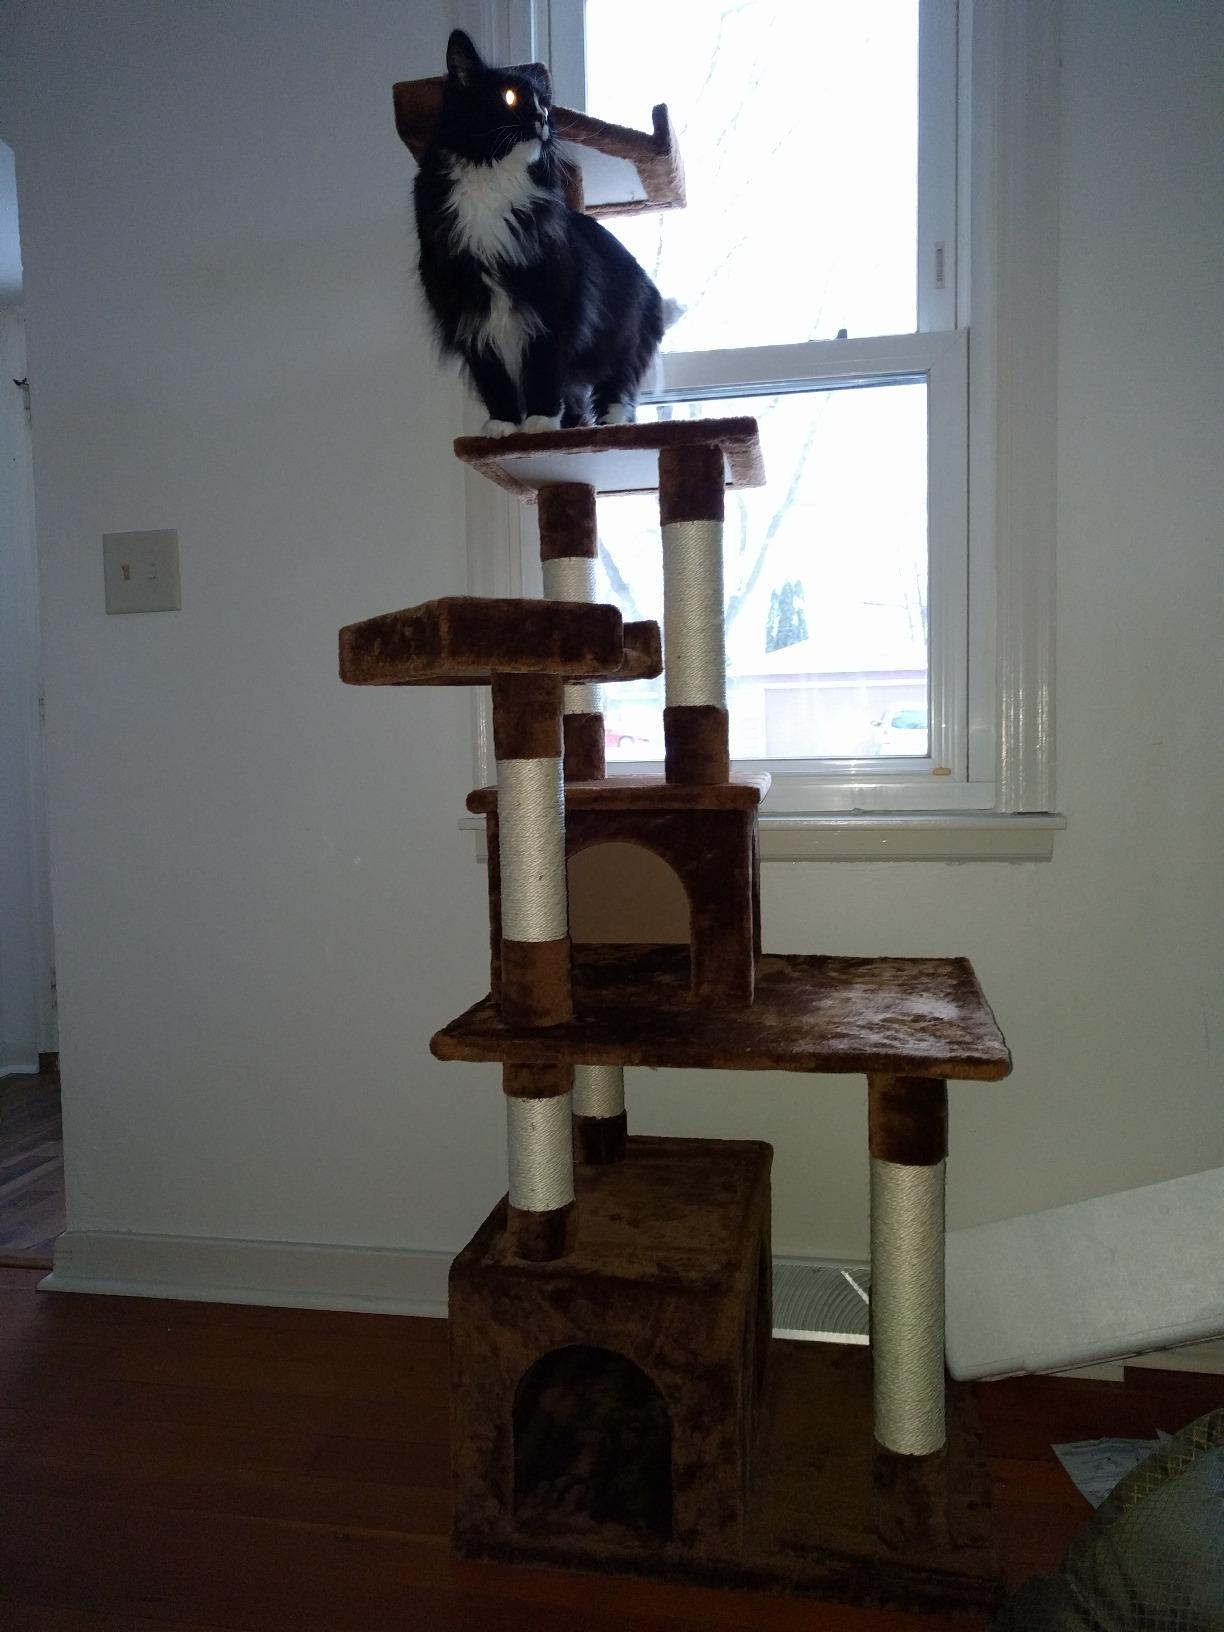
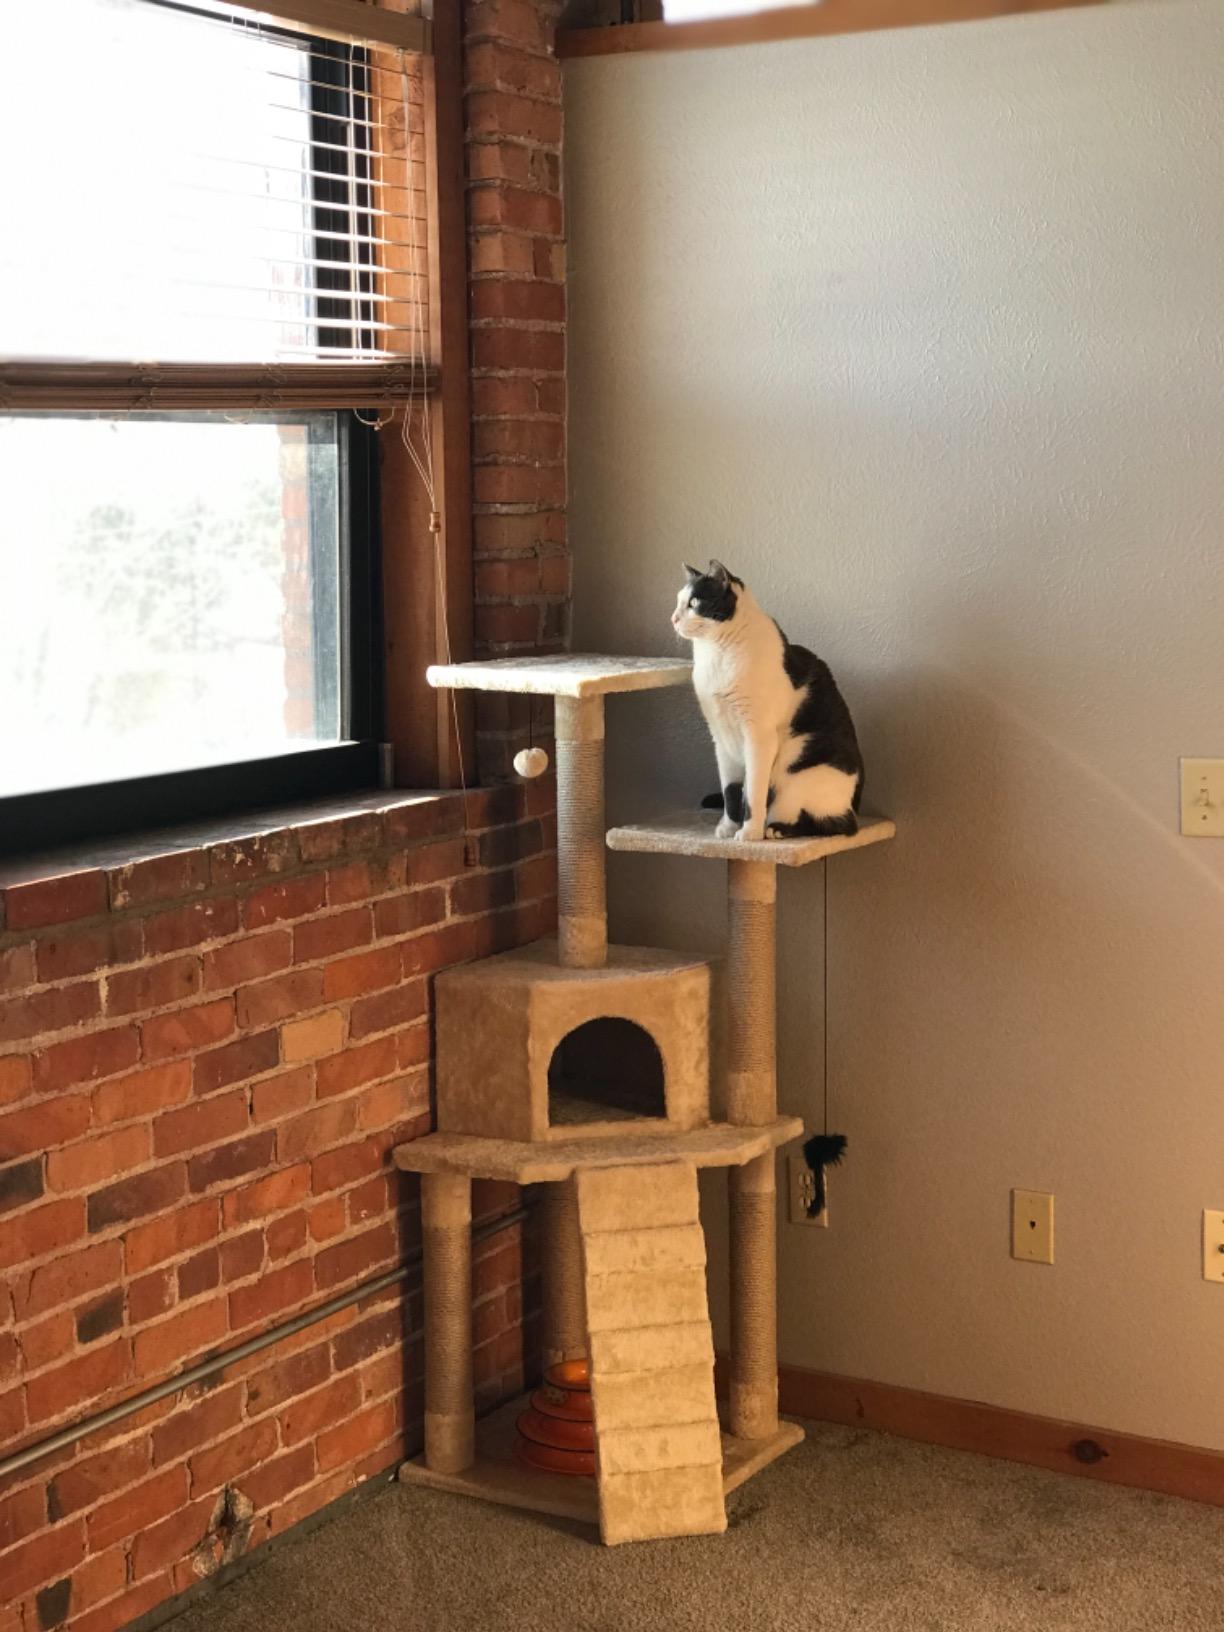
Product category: items_cat tree
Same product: no